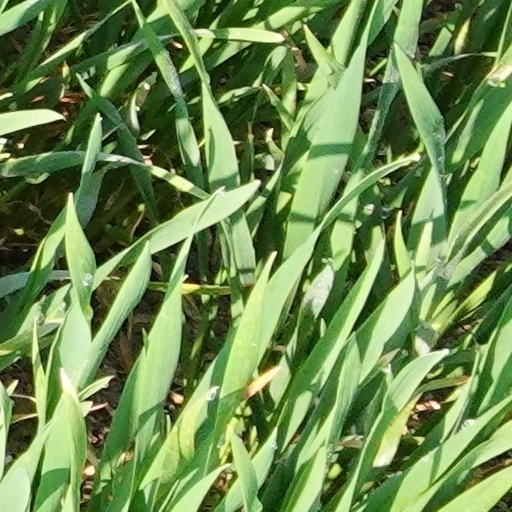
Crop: wheat